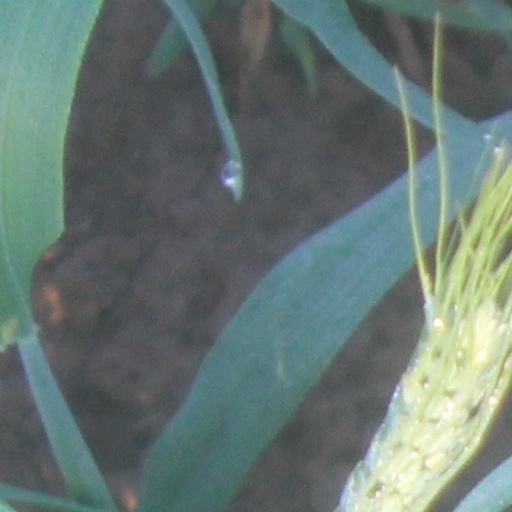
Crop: wheat